Mount Edgecumbe (Alaska)

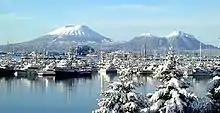
A snow-capped Mount Edgecumbe, with its companion Crater Ridge, as viewed from nearby Baranof Island

The first recorded ascent was made in July 1805 by Captain Urey Lisianski of the Imperial Russian Navy. In the 1930s a trail to the top of the mountain was made by the Civilian Conservation Corps as part of a New Deal program to ease the Great Depression.